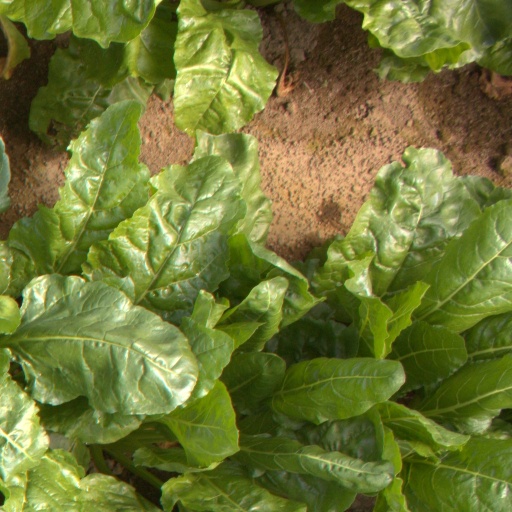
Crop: sugar beet